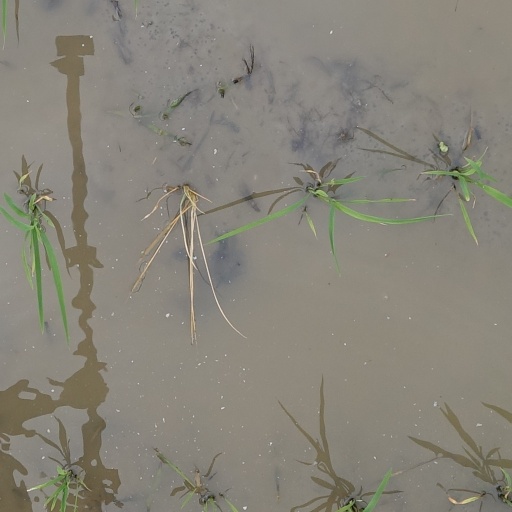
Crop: rice